2021–2022 Serbian environmental protests

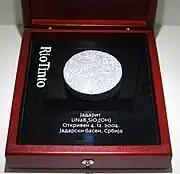
The jadarite mineral, which contains lithium and boron, was discovered by Rio Tinto in 2004

In June 2004 Vojislav Koštunica's administration gave Rio Tinto's sister company, Rio Sava Exploration, permission to perform geological research. In December 2004, Anglo-Australian mining corporation Rio Tinto discovered the silicate mineral jadarite in a mine in the Jadar Valley. Rio Tinto's boundaries of exploration were later further extended by the Democratic Party-led government and Serbian Progressive Party-led governments. Until 2017, Rio Tinto did not have the permit to build a jadarite mine from which lithium would be extracted.